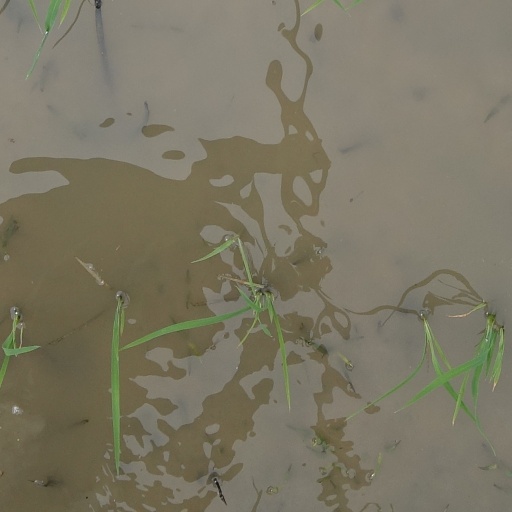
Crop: rice